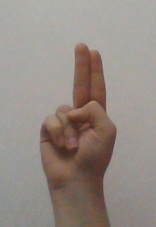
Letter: taa